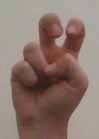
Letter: toot